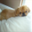
Label: dog